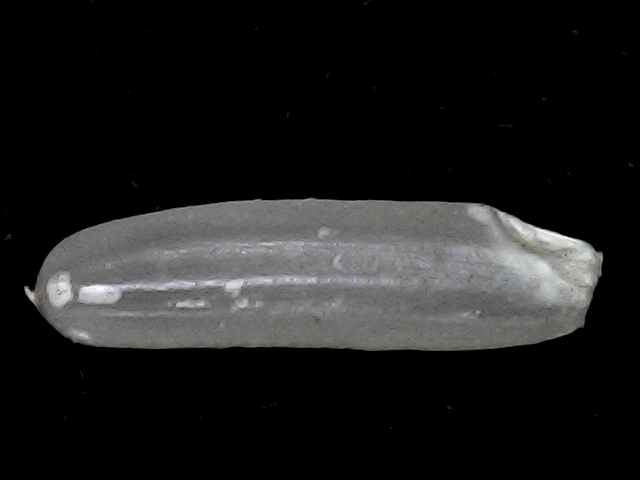
Rice variety: BD57